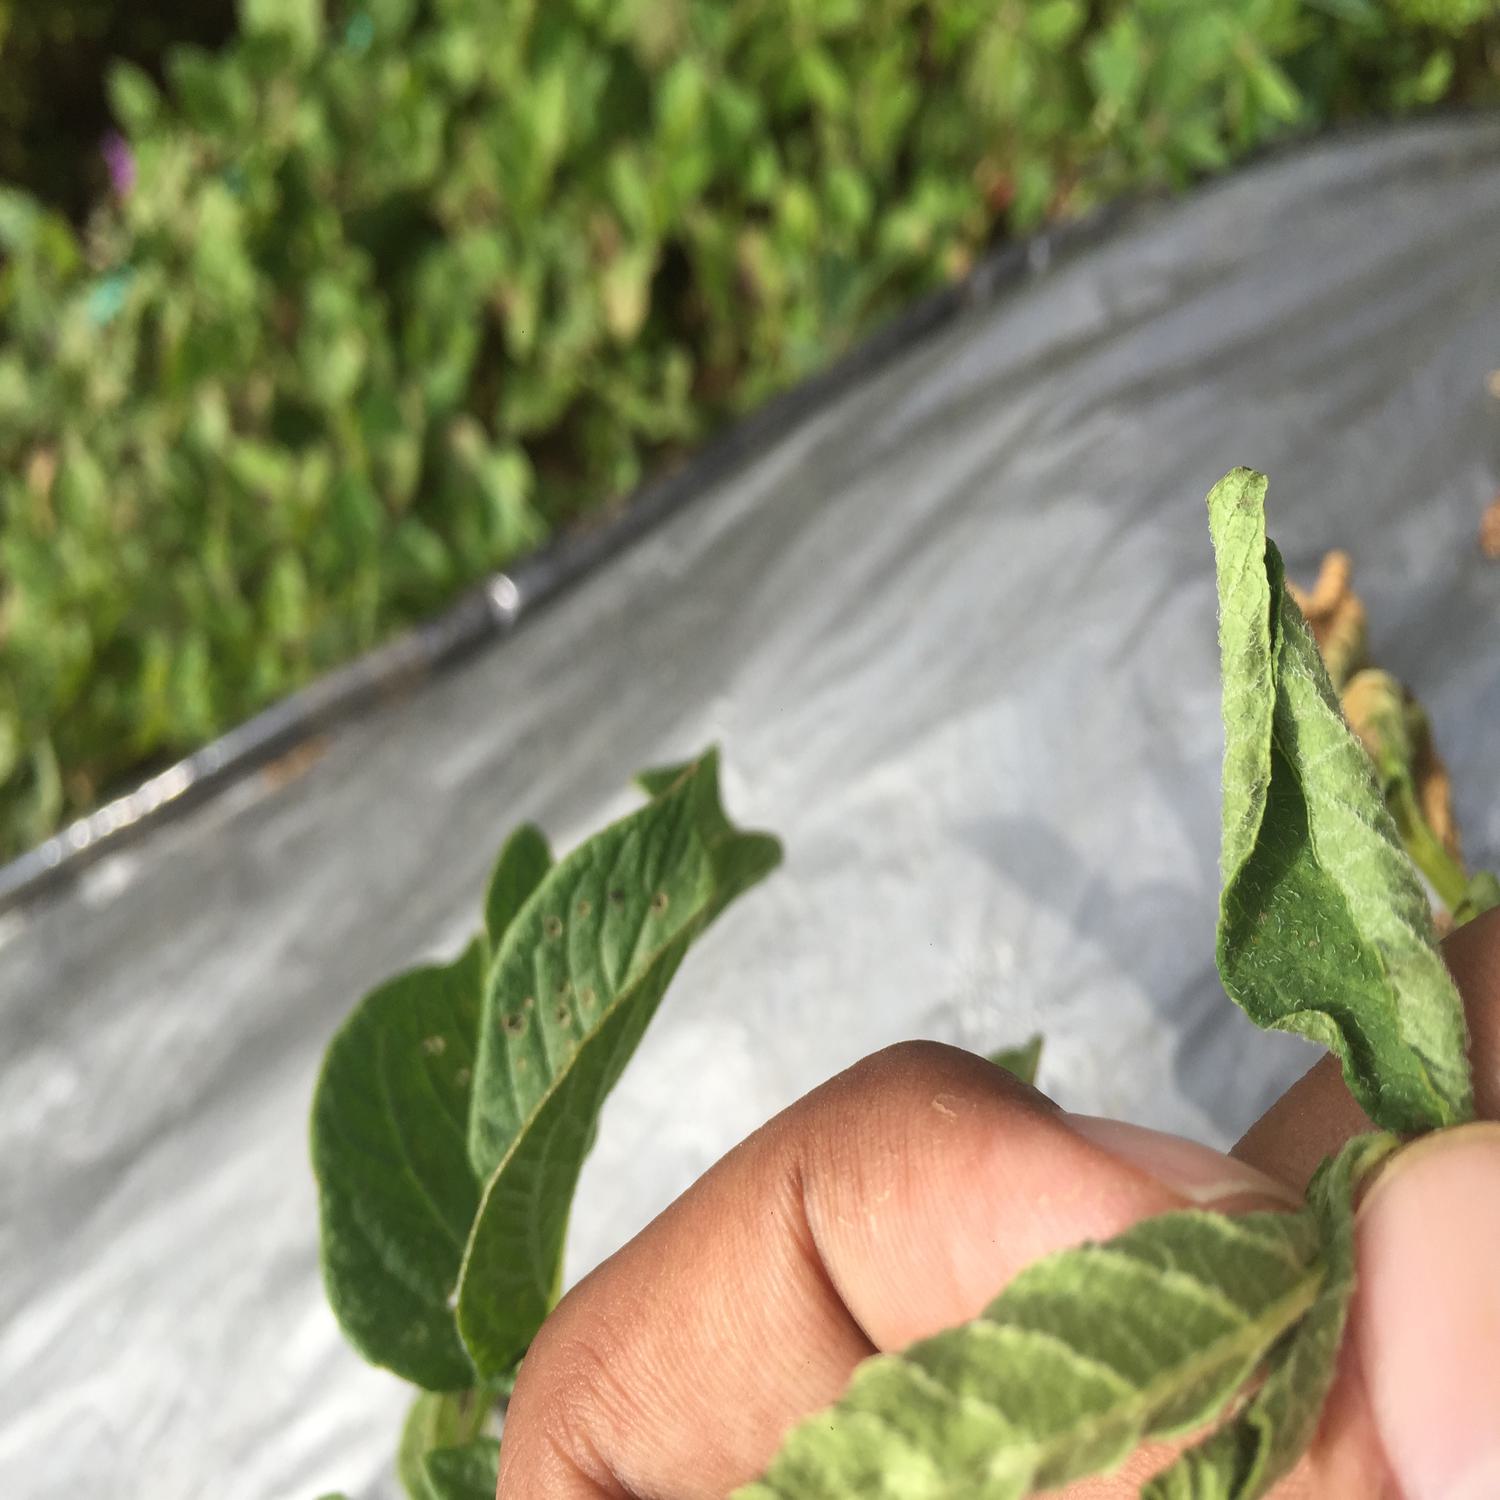
Label: Bacteria